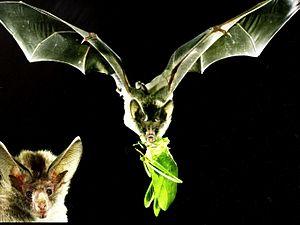
Cette liste commentée recense la mammalofaune à Saint-Martin. Elle répertorie les espèces de mammifères saint-martinois actuels et celles qui ont été récemment classifiées comme éteintes. Cette liste comporte 45 espèces réparties en sept ordres et vingt familles, dont une est « éteinte », trois sont « vulnérables » et onze ont des « données insuffisantes » pour être classées.